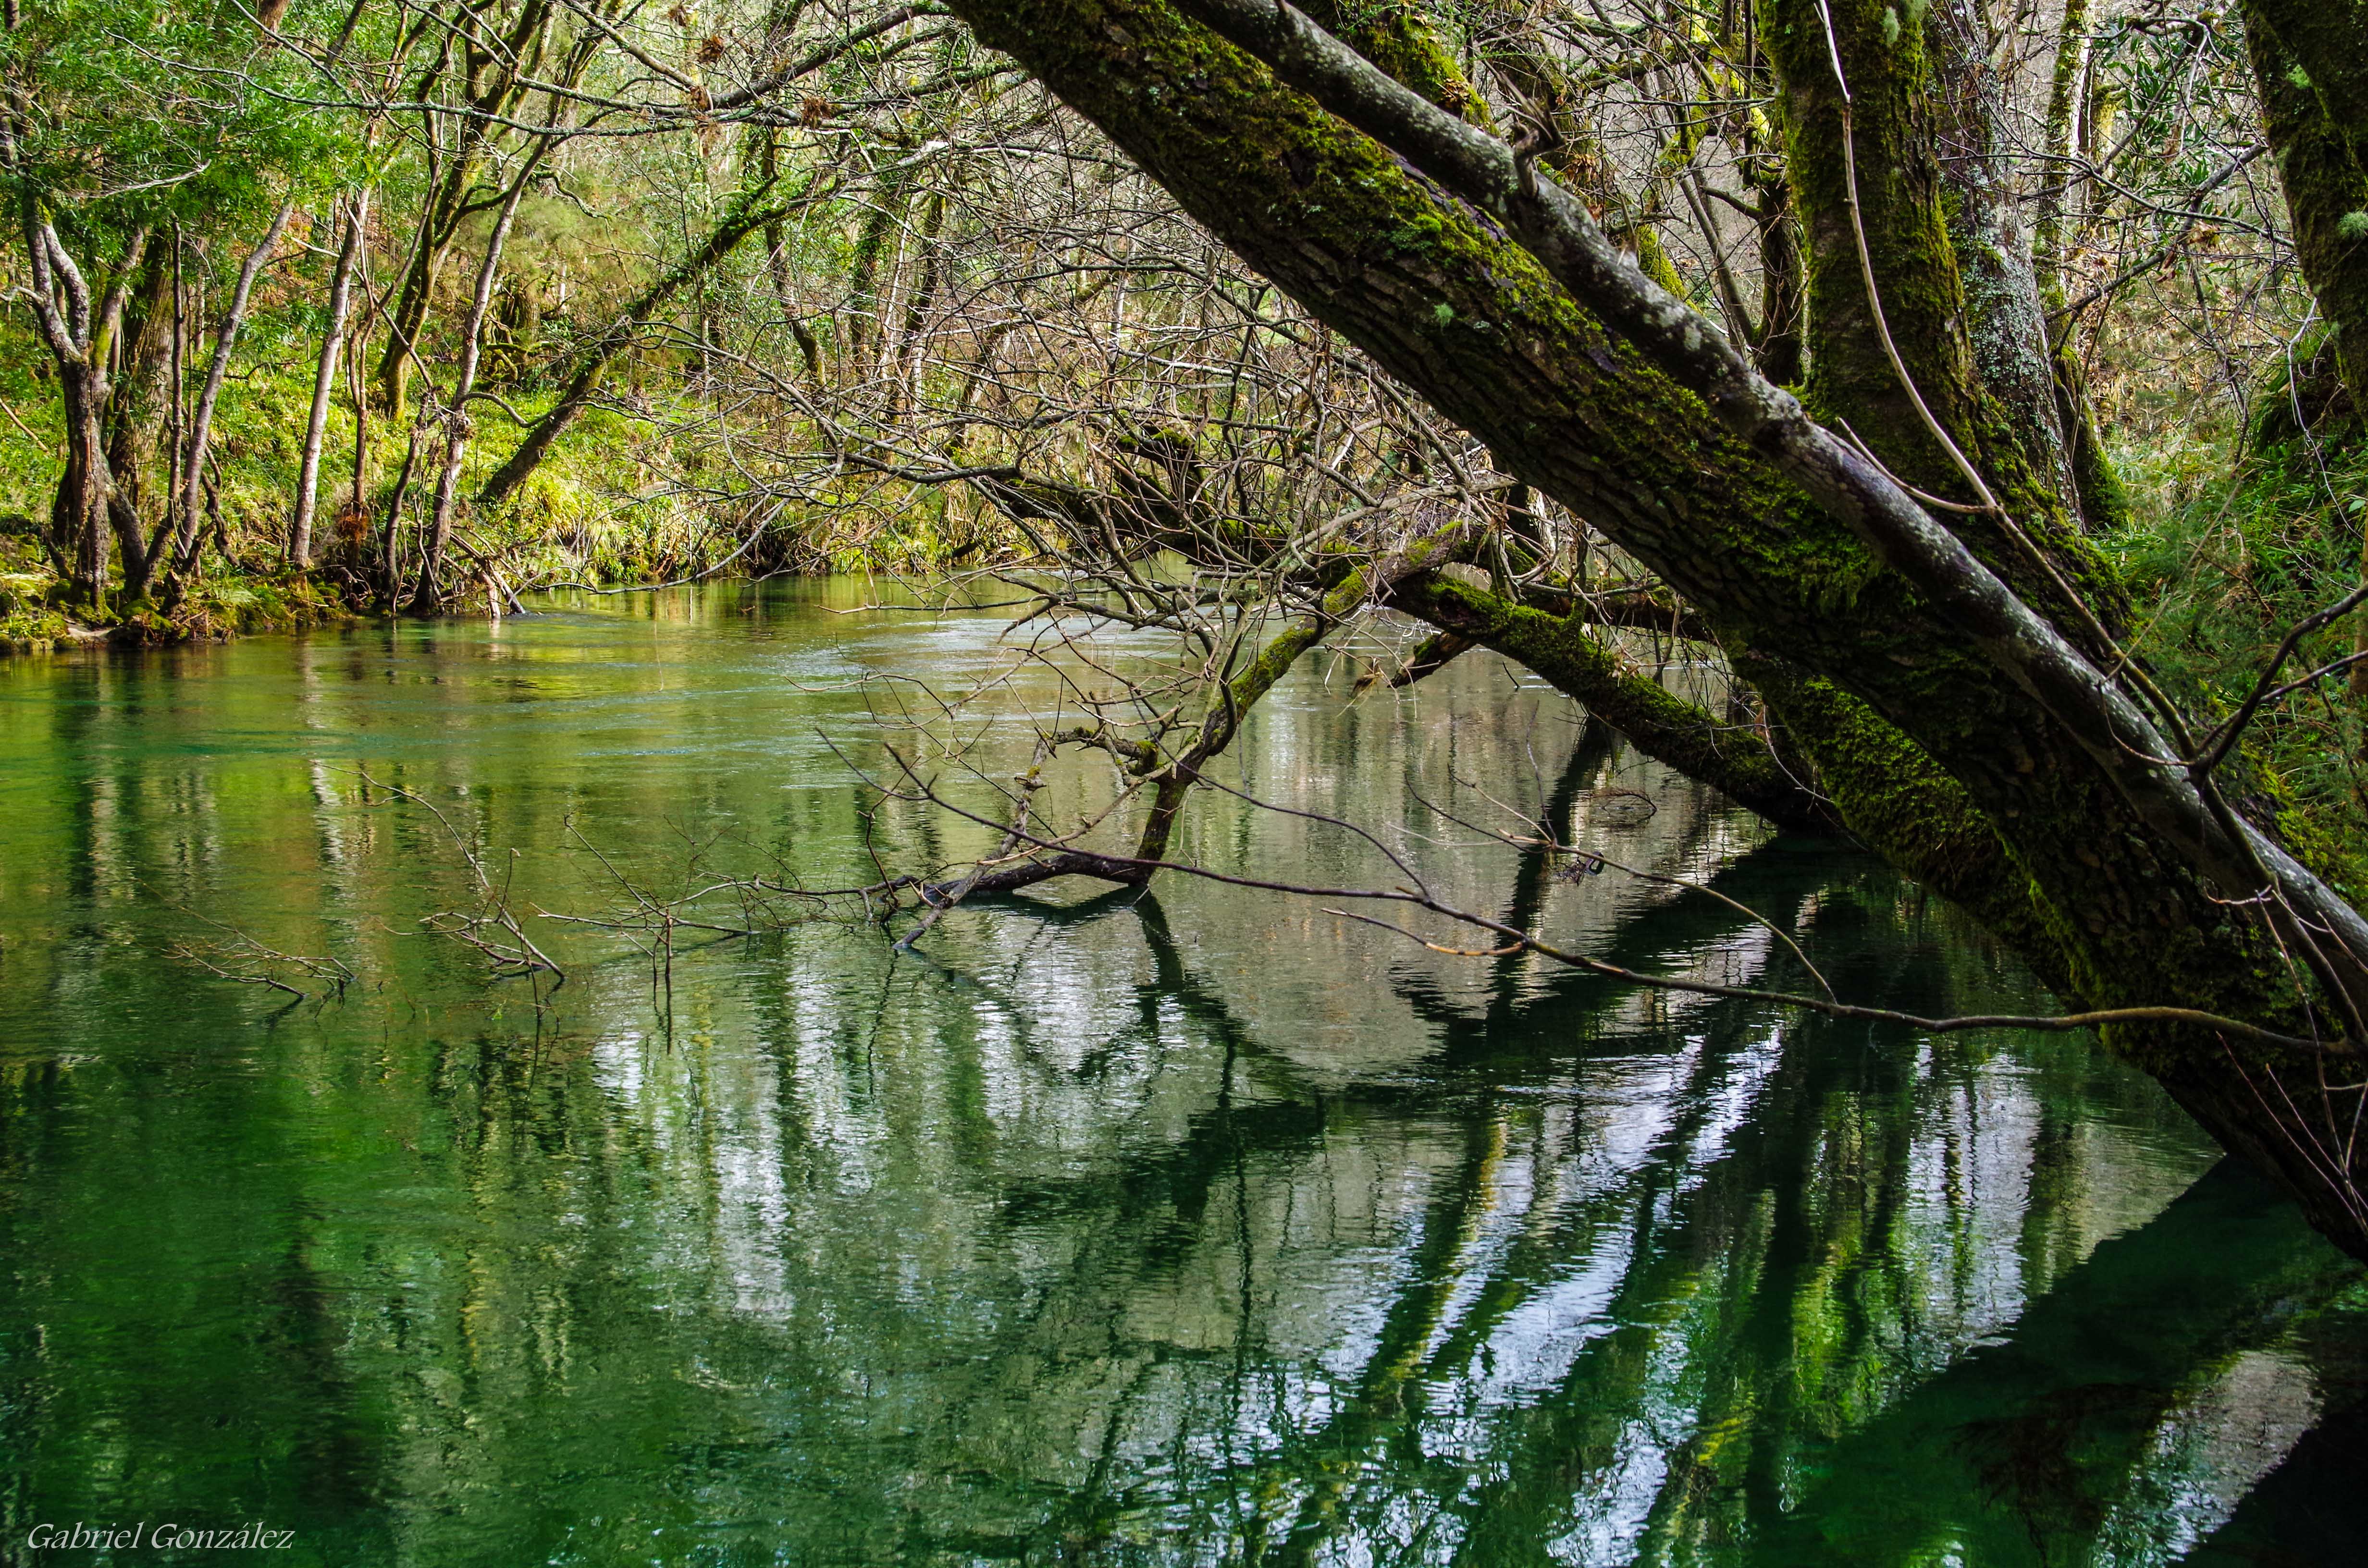
landscape, tree, water, nature, forest, swamp, wilderness, branch, plant, sunlight, leaf, flower, lake, river, pond, stream, green, reflection, jungle, autumn, body of water, spain, rainforest, wetland, galicia, pontevedra, paisajes, woodland, habitat, ecosystem, espana, ggl1, gaby1, alama, overdugo, pentaxk30, tamron28105, pontevedragaliciaespa a, old growth forest, natural environment, geographical feature, woody plant, bayou, riparian forest